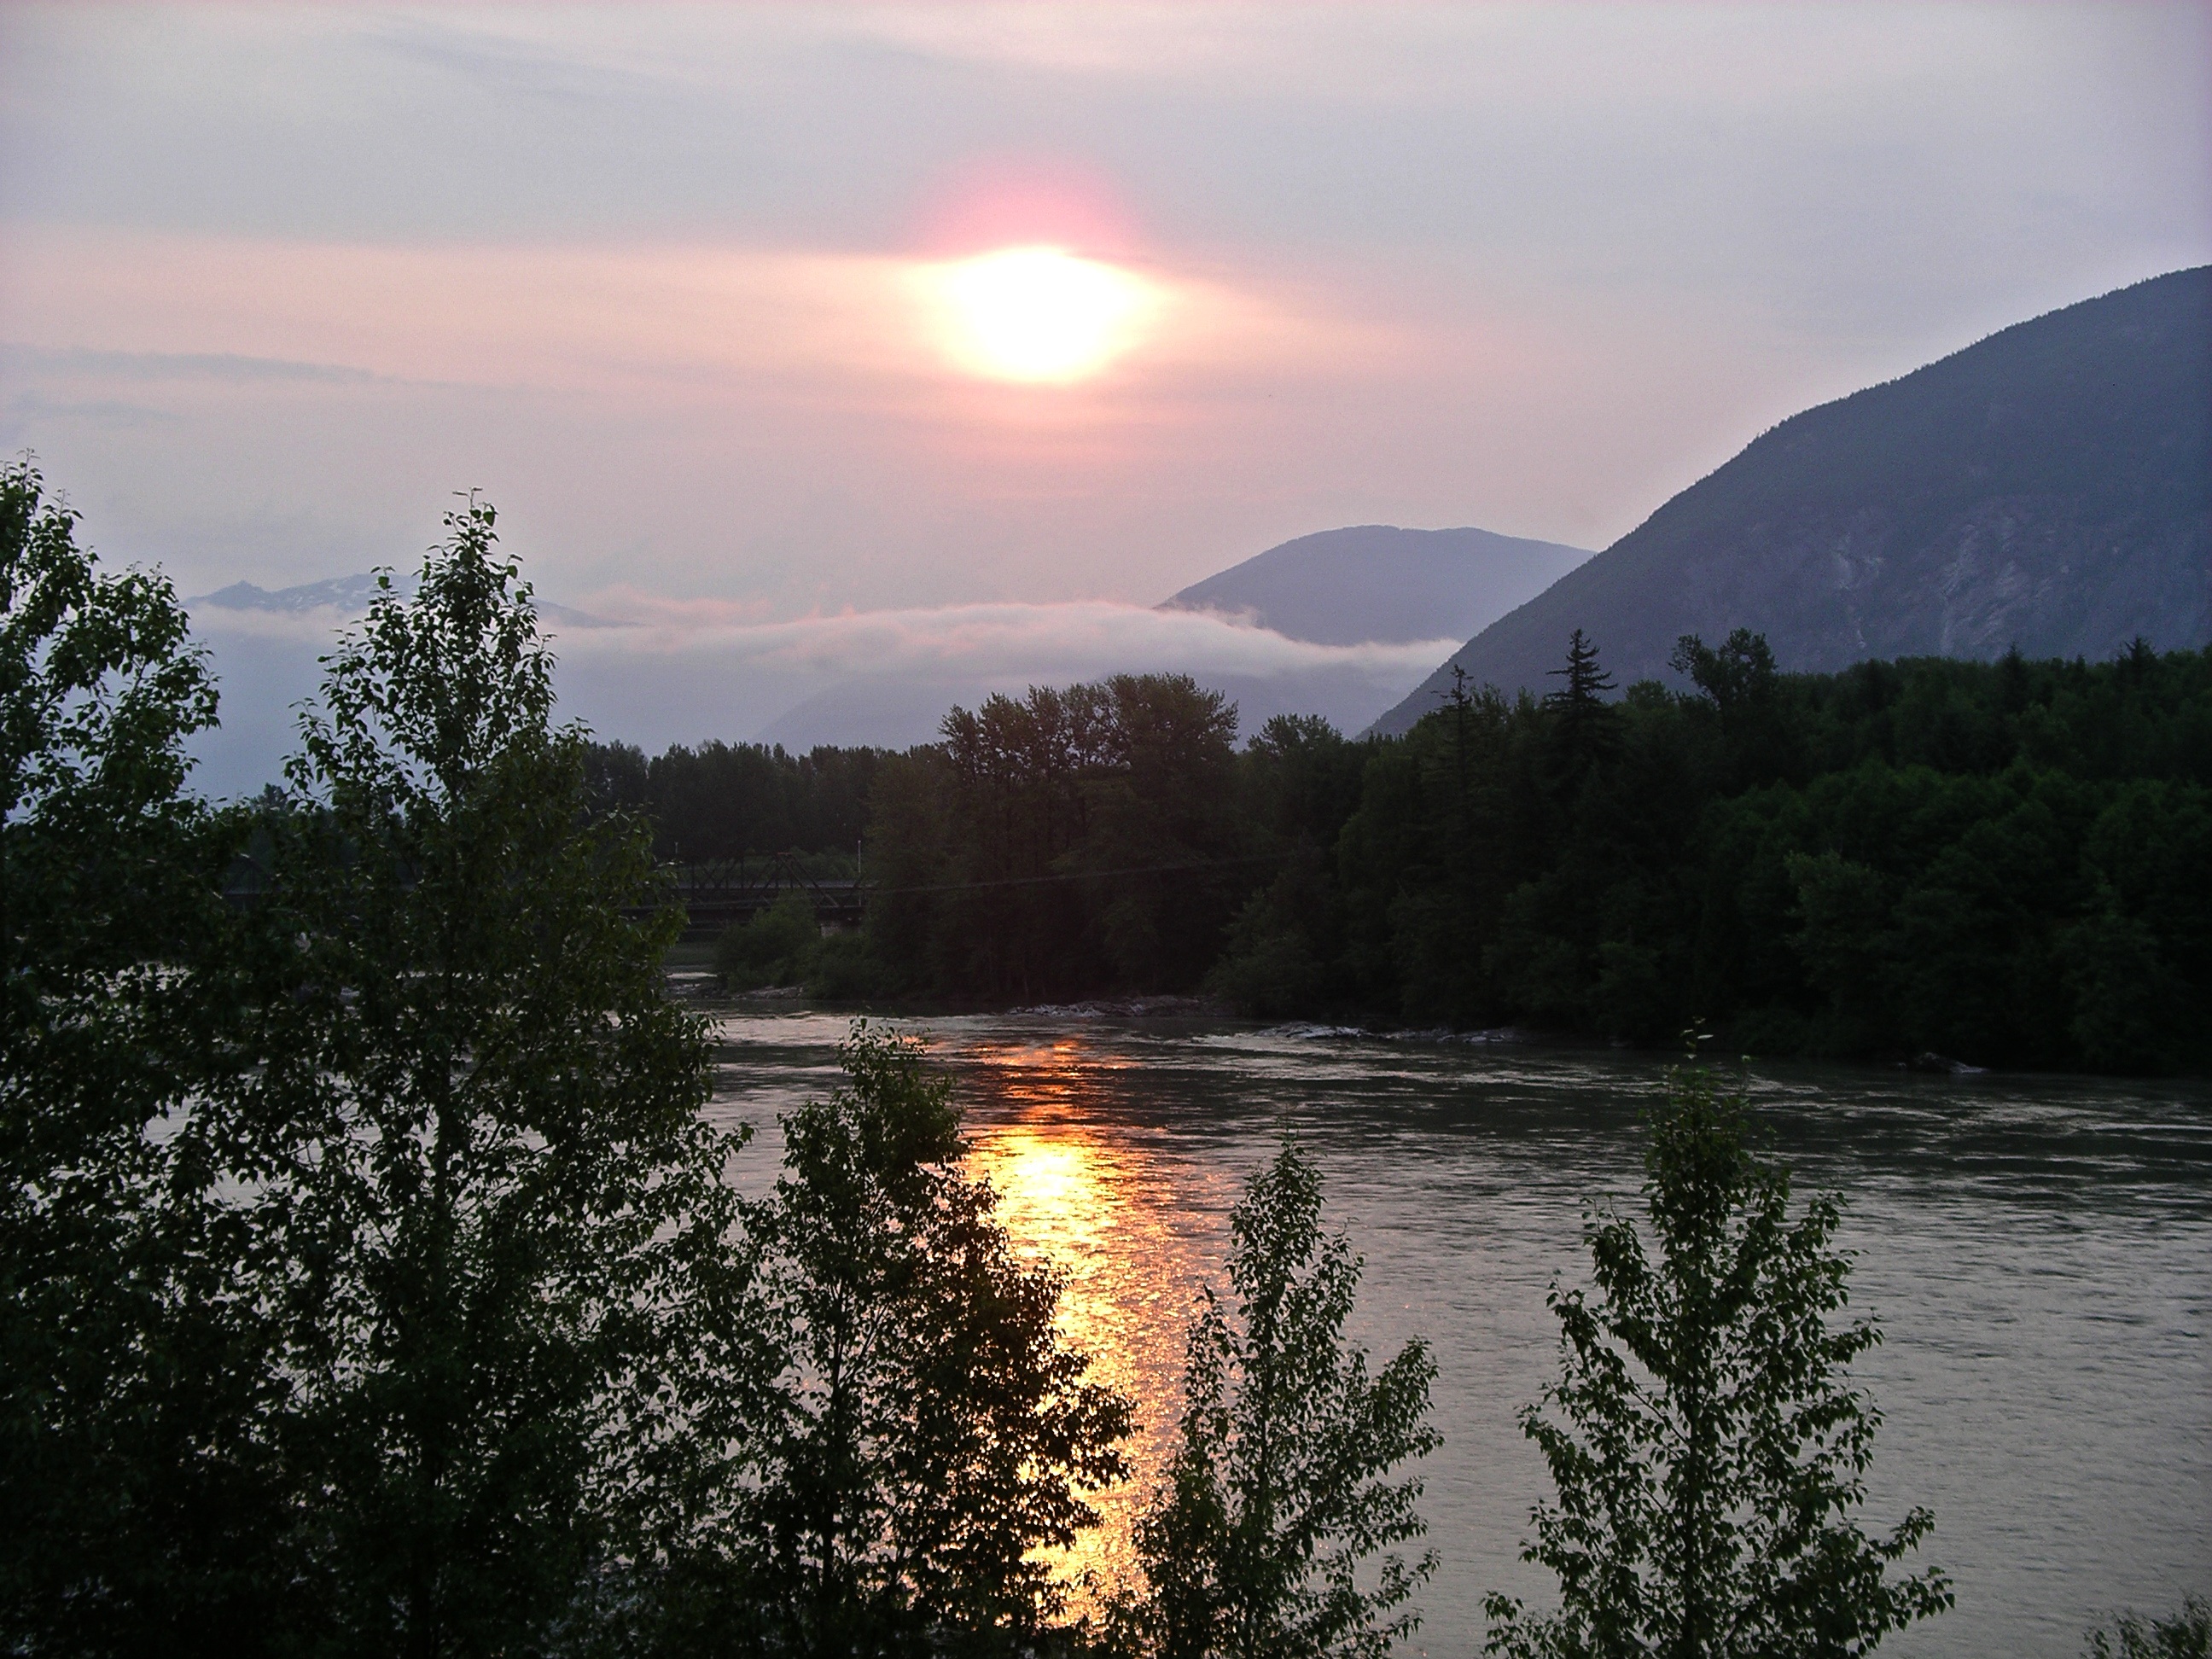
landscape, nature, wilderness, mountain, sunrise, sunset, morning, lake, dawn, river, dusk, evening, reflection, reservoir, mountains, loch, atmospheric phenomenon